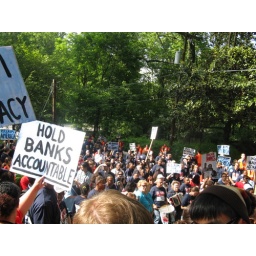
Close to 1,000 folks jam the street in front of the house of Gregory Baer--head lobbyist for Bank of America